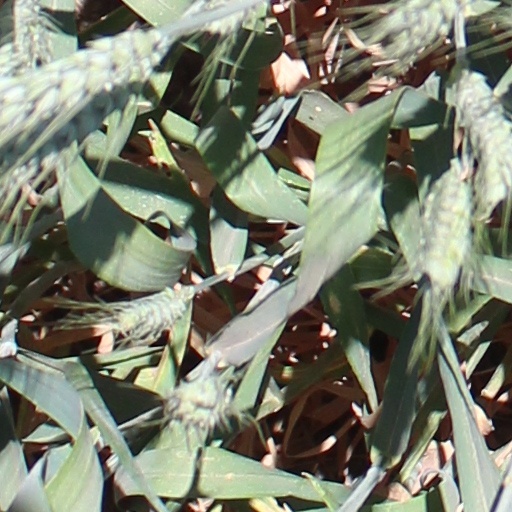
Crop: wheat